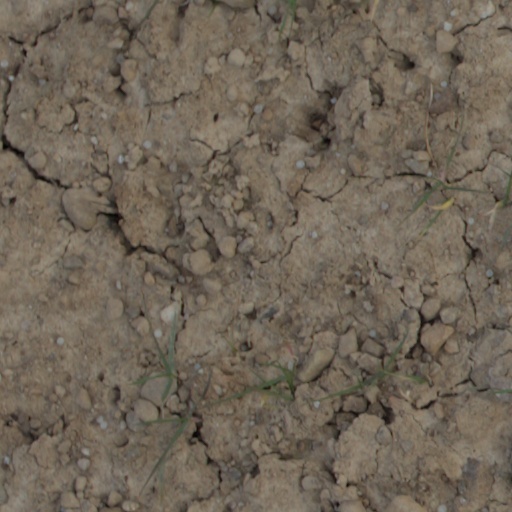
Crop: wheat